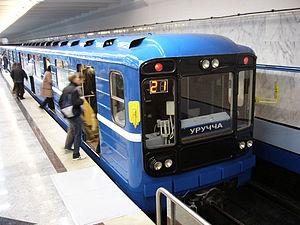
Minsk est la capitale de la république de Biélorussie. Sa population s'élevait à 1 992 685 habitants en 2019, ce qui fait d'elle la dixième localité la plus peuplée d'Europe.